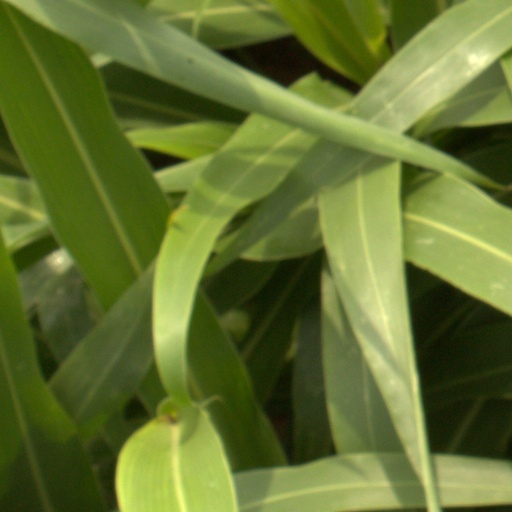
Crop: sorghum